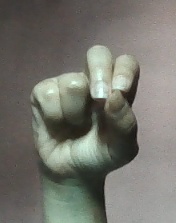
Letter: gaaf